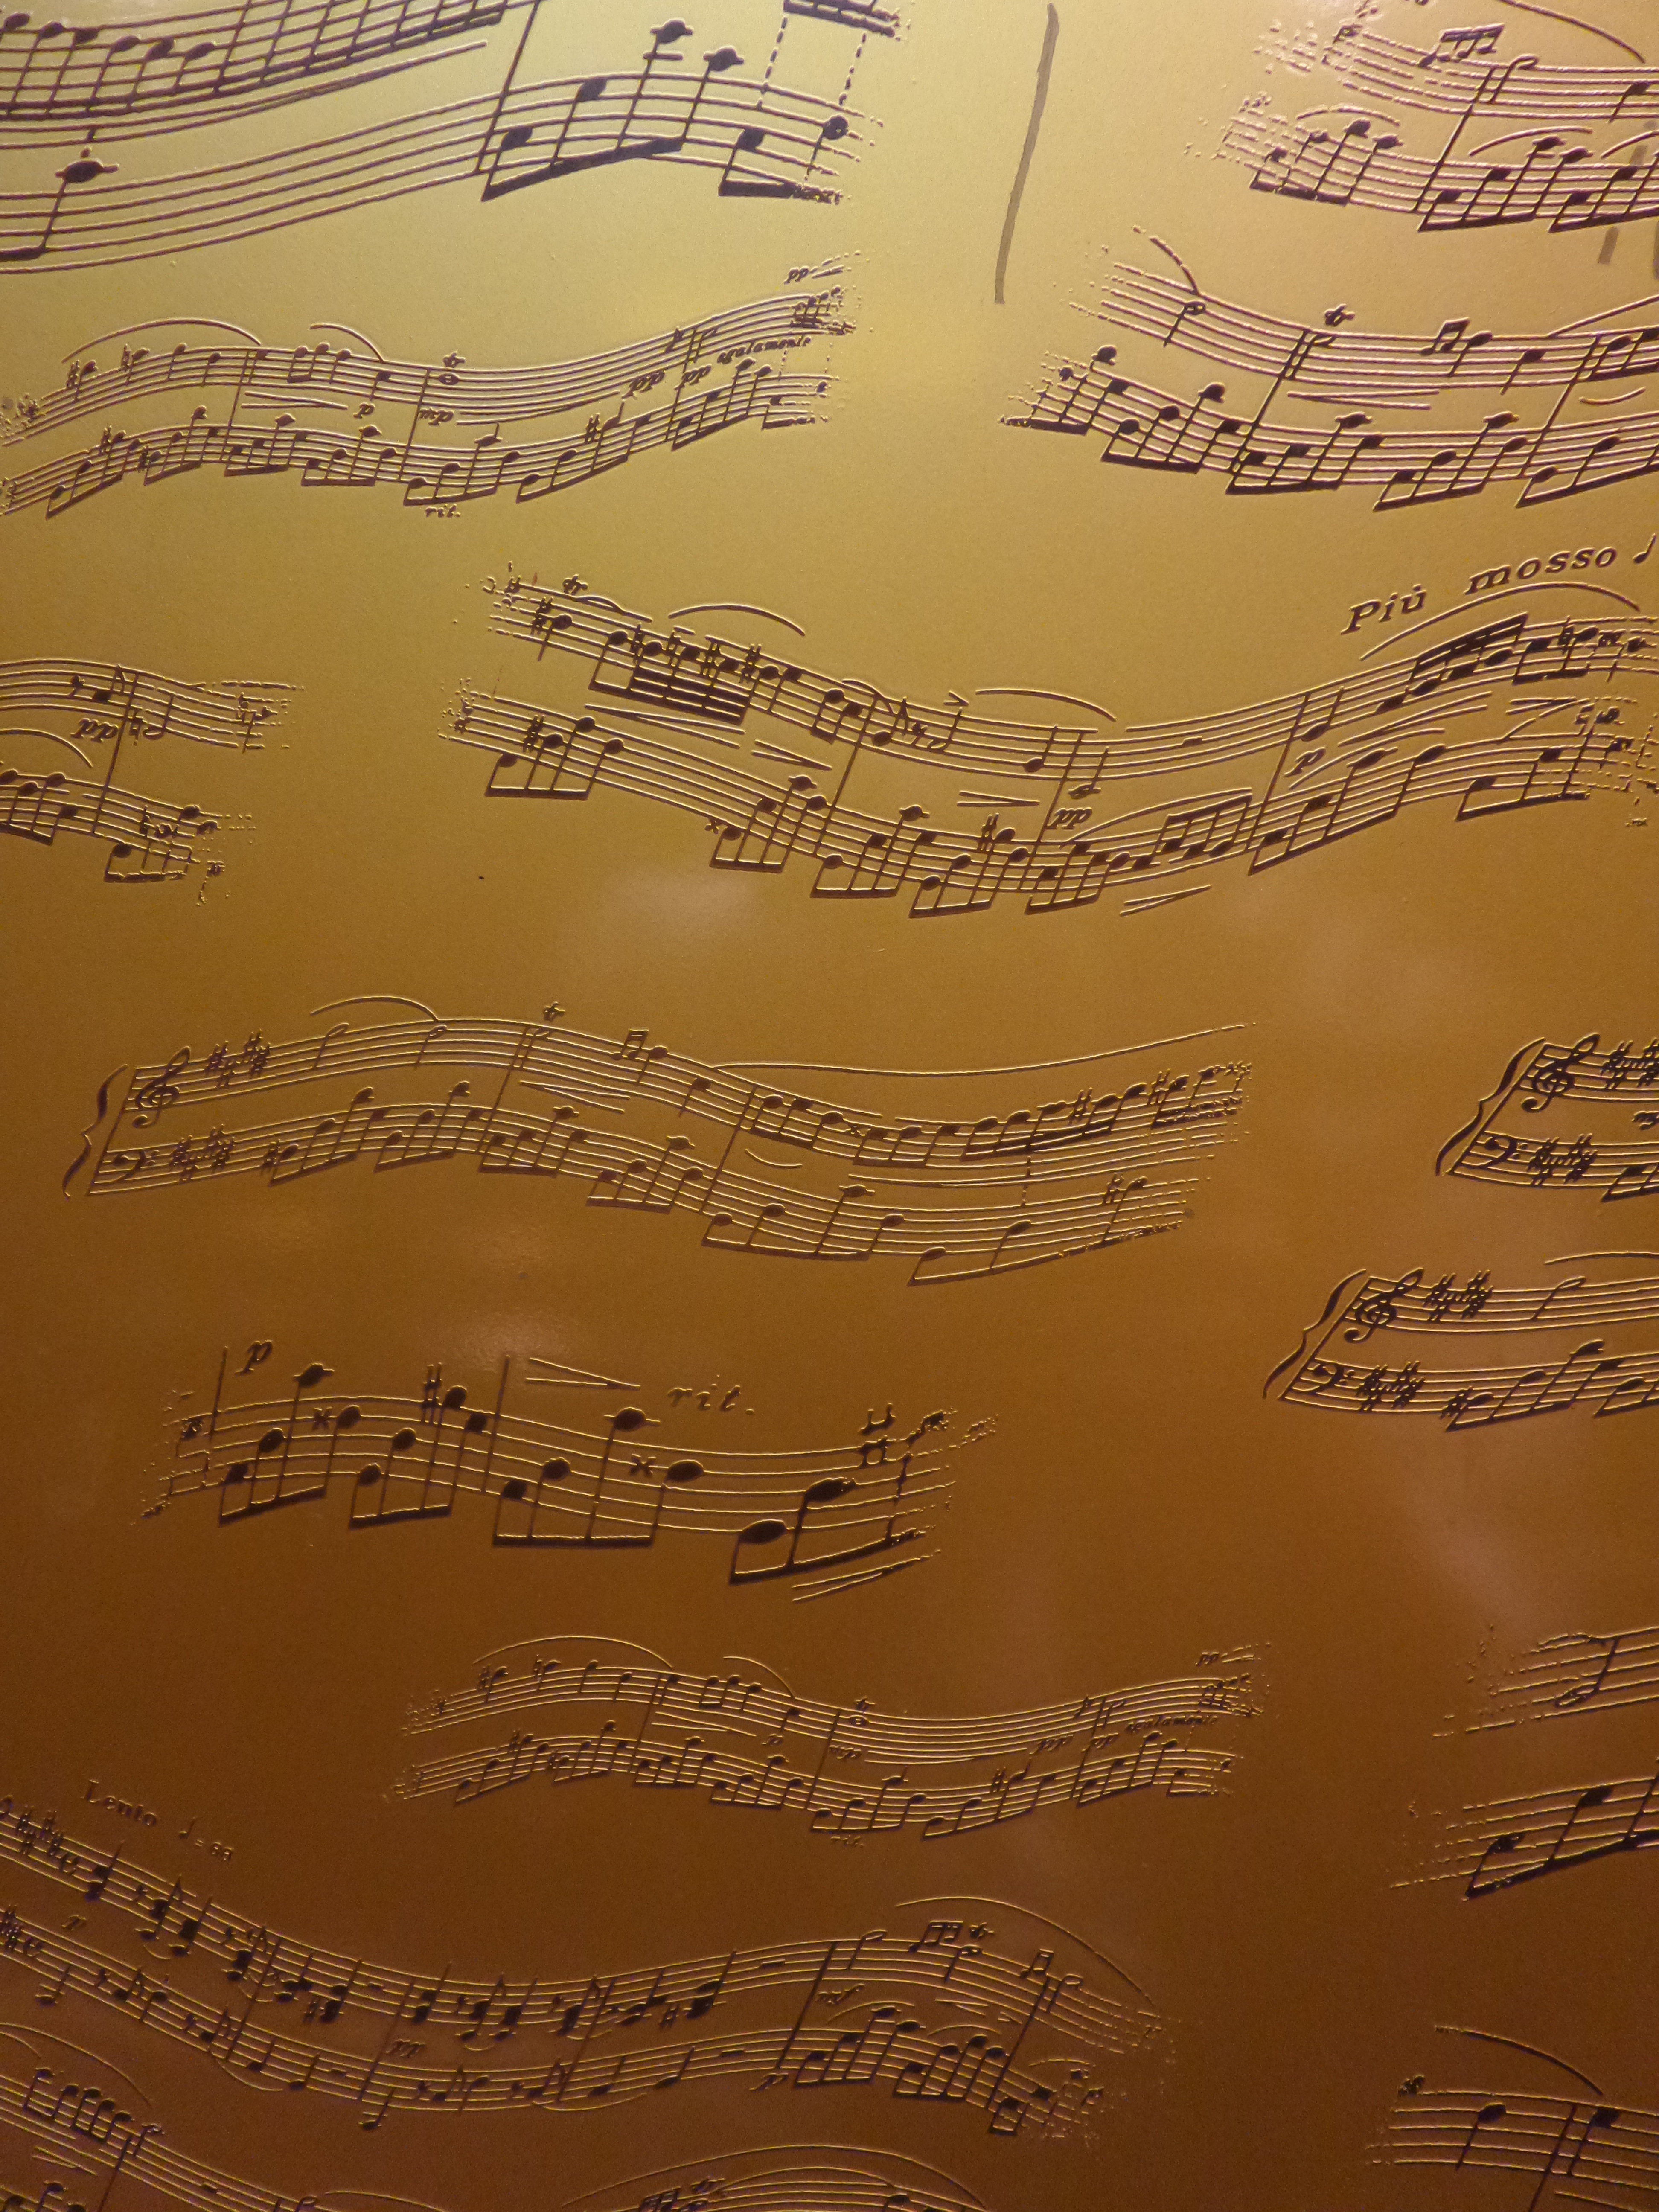
writing, music, font, art, sketch, gold, text, handwriting, calligraphy, notes